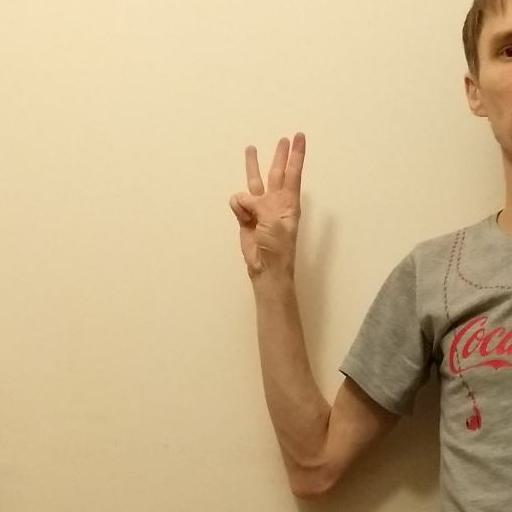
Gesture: three